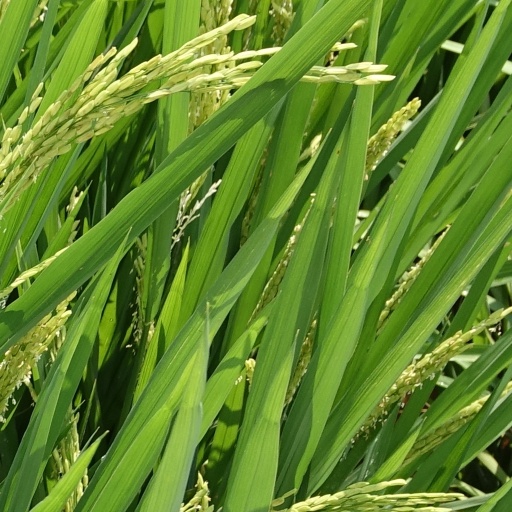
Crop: rice